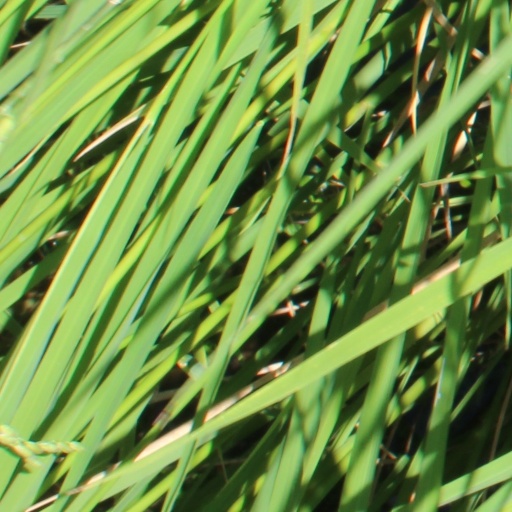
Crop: rice